Catherine Jagiellon

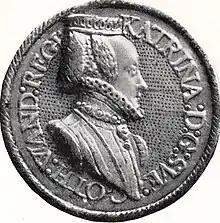
Medal for Queen Catherine about 1575

Queen Catherine had the son of the deposed Eric XIV sent to the Jesuit order in Poland in 1573. In 1575, the ban for the remaining convents in Sweden to accept novices was lifted. In 1576, she sent her son to be educated by the Jesuits in Braunsberg. She welcomed the Norwegian Jesuit Laurentius Nicolai from Rome and housed him in the former Franciscan monastery in Stockholm, which had been closed during the Reformation, and allowed him to open a Catholic school there (the Protestants stormed and closed the school in 1583). Queen Catherine strongly supported the old Vadstena Abbey, where the last nuns still lived, and often visited it. A new shrine was made for the relics of King Eric the Saint in the cathedral of Uppsala.